Battle of Nagashino

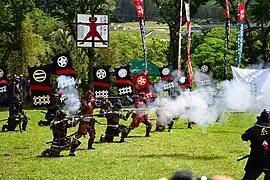
Nagashino battle's modern reenactment festival, with the picture of Torii Kyōemon Katsutaga Crucified Upside Down on the sign behind the rifle squad is upside down.

The Battle of Nagashino is remembered as the battle in which Takeda Katsuyori recklessly drove his cavalry into the long horse defense fences where Oda Nobunaga was waiting with his new weapon of 3,000 matchlock guns, losing many officers and men in the process. Moreover, a myth was created that Nobunaga was a military genius who devised a new battle strategy called "three-stage shooting", in which the shooters took turns one after the other. The three-stage shooting refers to the tactic of organising matchlock guns units into three lines, each line firing constantly in rotation. It has been claimed that Nobunaga invented this tactic to compensate for the shortcomings of matchlock guns, which takes time to reload, and enabled uninterrupted, continuous firing. Specifically, the matchlock corps, divided into three stages, fire at the front line, then fall back to the rear, clean the barrels, load bullets and then move back up to the front line to fire again. The original source for this theory was "Nihon Senshi Nagashino no Eki" (Japanese Military History: Battle of Nagashino, 1903), compiled by the Imperial Japanese Army General Staff Office based on the war tales "Shinchōki" written by Oze Hoan, a Confucian scholar of the Edo period. According to "Shinchōki", Nobunaga divided the 3,000 matchlock guns into 1,000 each and instructed them to fire one stage at a time, switching from one to the other. After that book, most of the war epics that devoted a lot of paper to the Battle of Nagashino incorporated the three-stage shooting, and the content of those Edo period books was carried over into "Nihon Senshi Nagashino no Eki".